Aandhi (TV series)

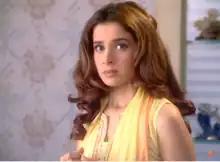

Aandhi is a Hindi television serial that aired on Zee TV in November 2003. The serial was produced by Manish Goswami. It was based on the concept of how a mistaken identity can bring ups and downs in one's relationships.